List of birds of Bouvet Island

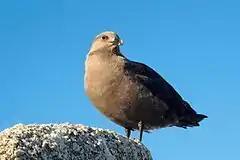
Brownish seabird with hooked bill perching on lichen-encrusted rock

Order: CharadriiformesFamily: Stercorariidae